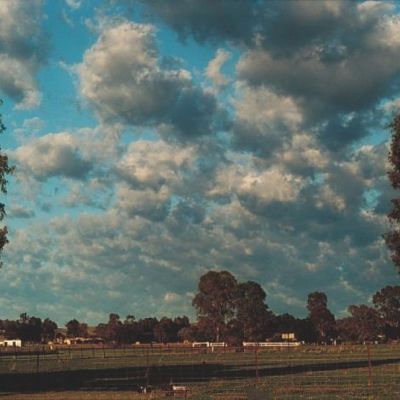
Cloud type: Altocumulus (Ac)